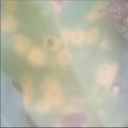
Label: Leaf_rust